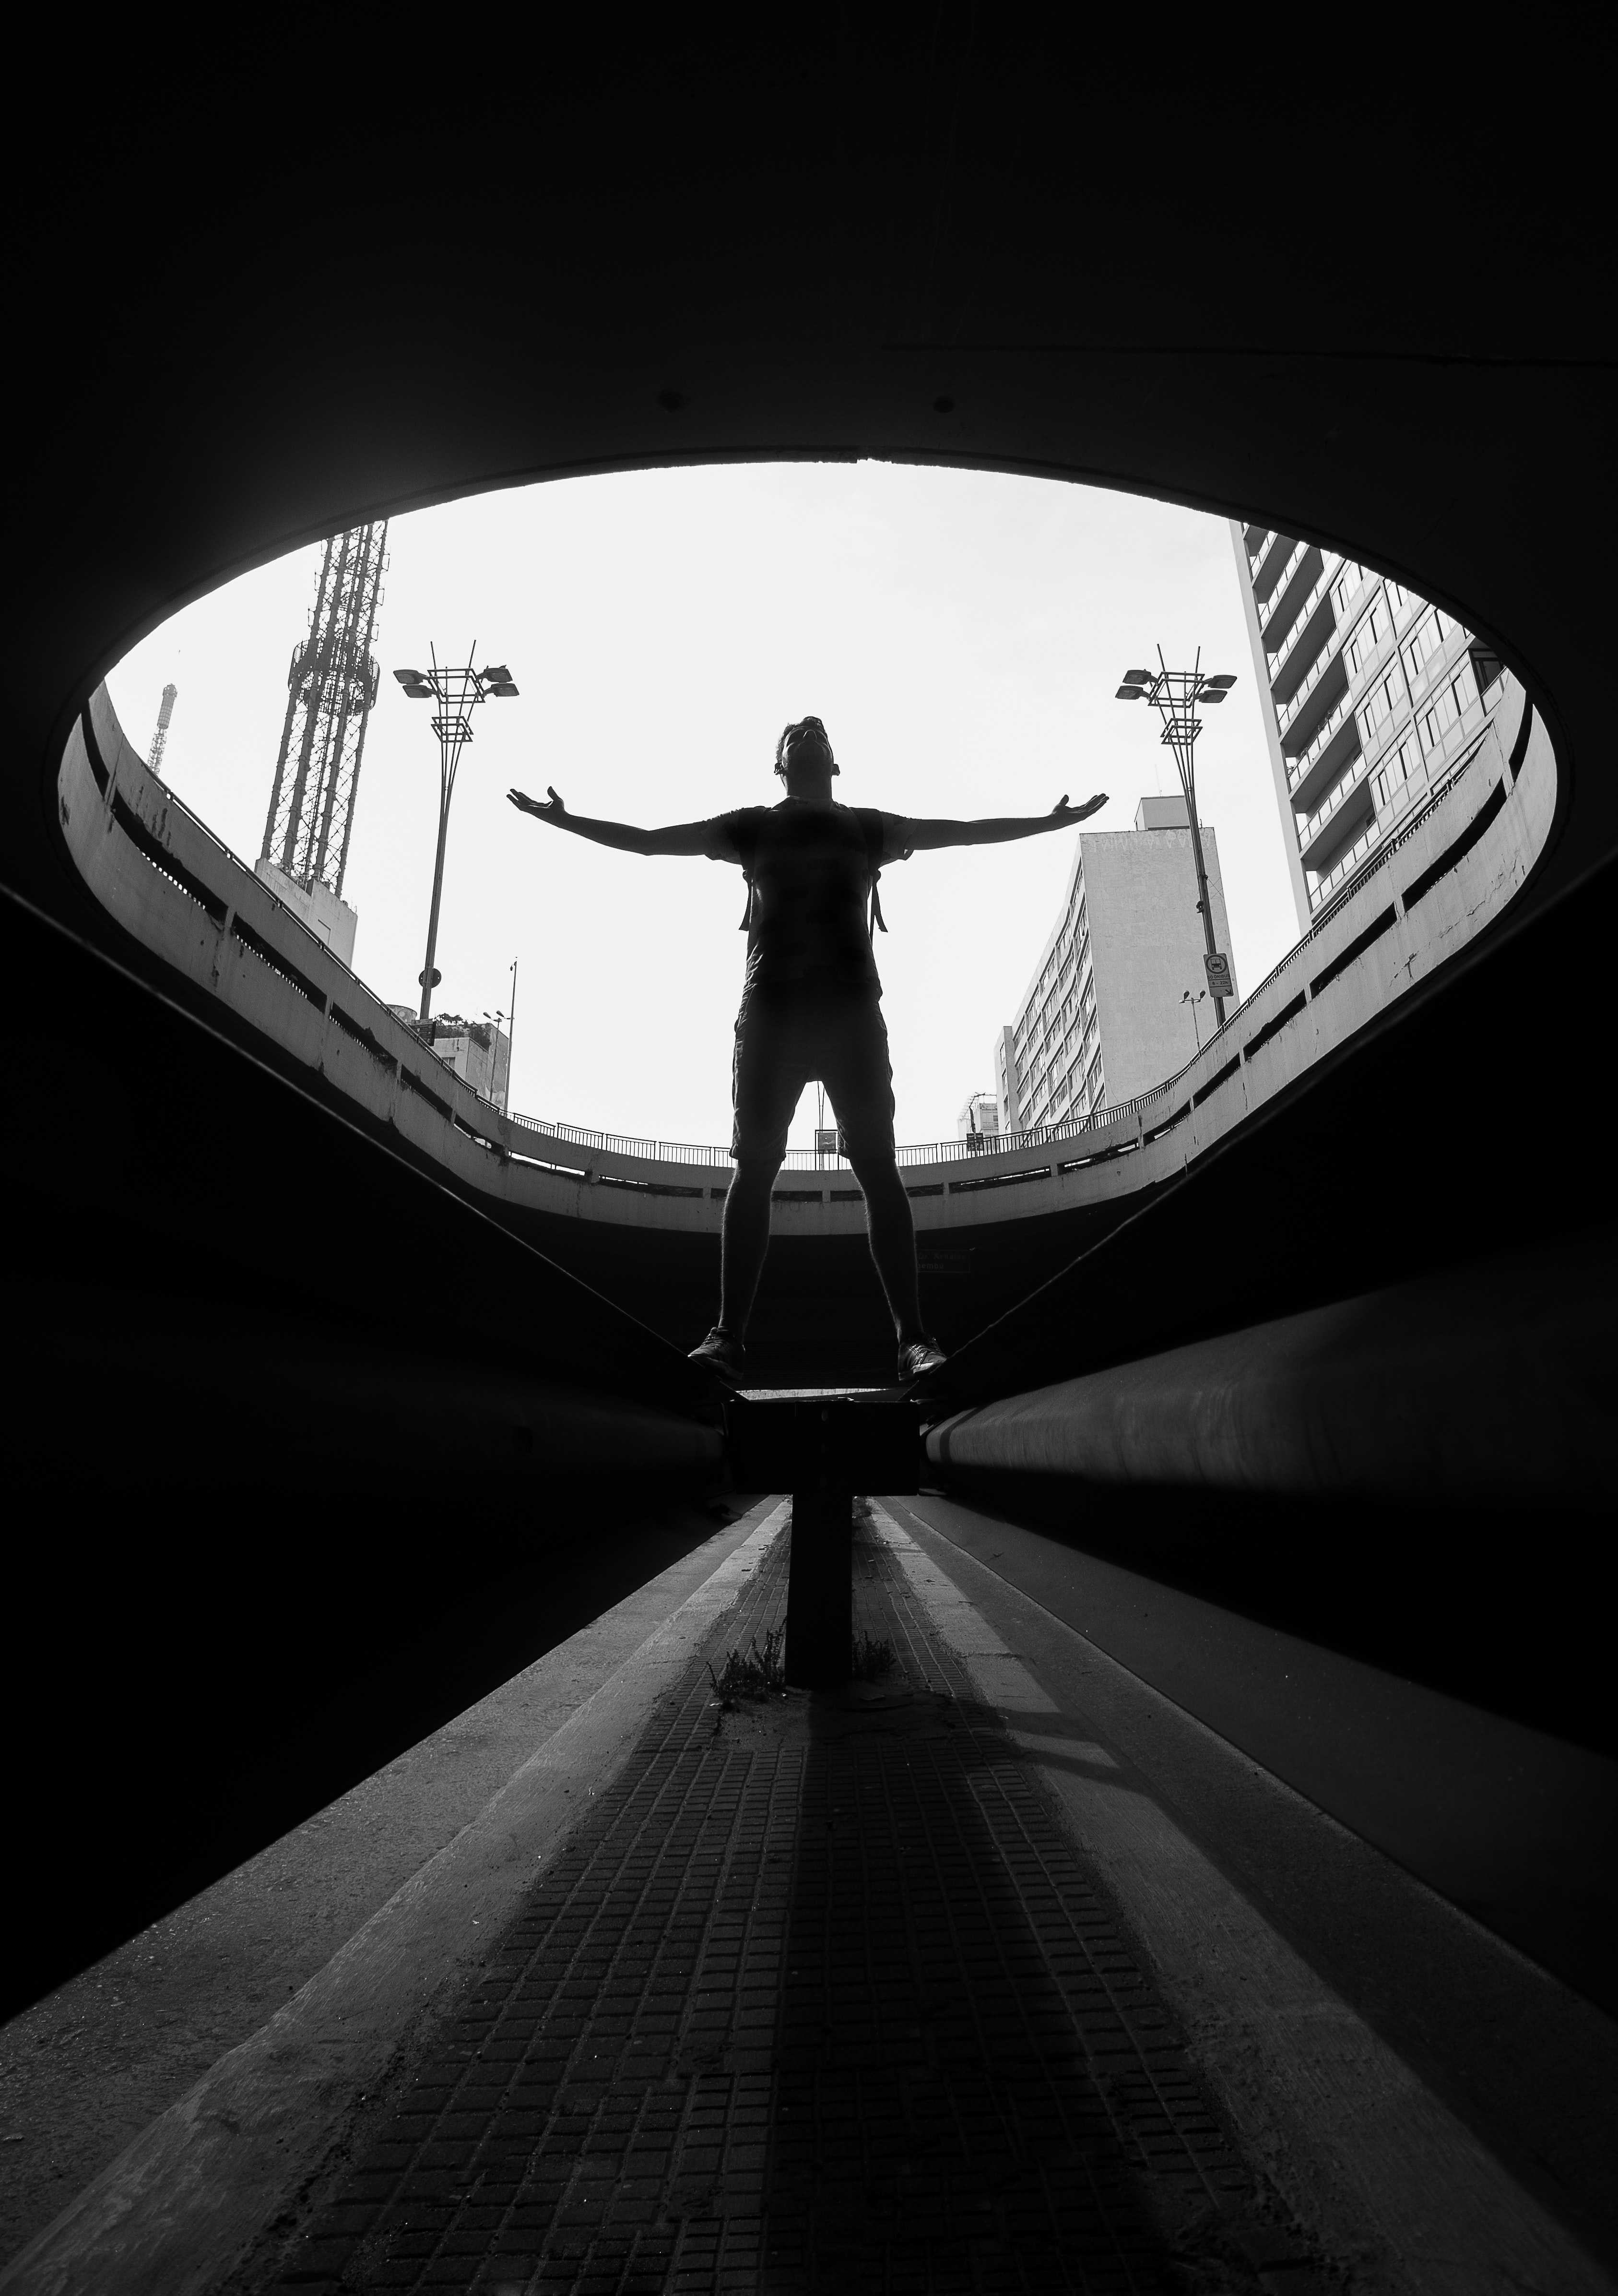
white, black, black and white, monochrome, monochrome photography, standing, water, eye, photography, architecture, symmetry, stock photography, recreation, vehicle, boating, style, reflection, watercraft rowing